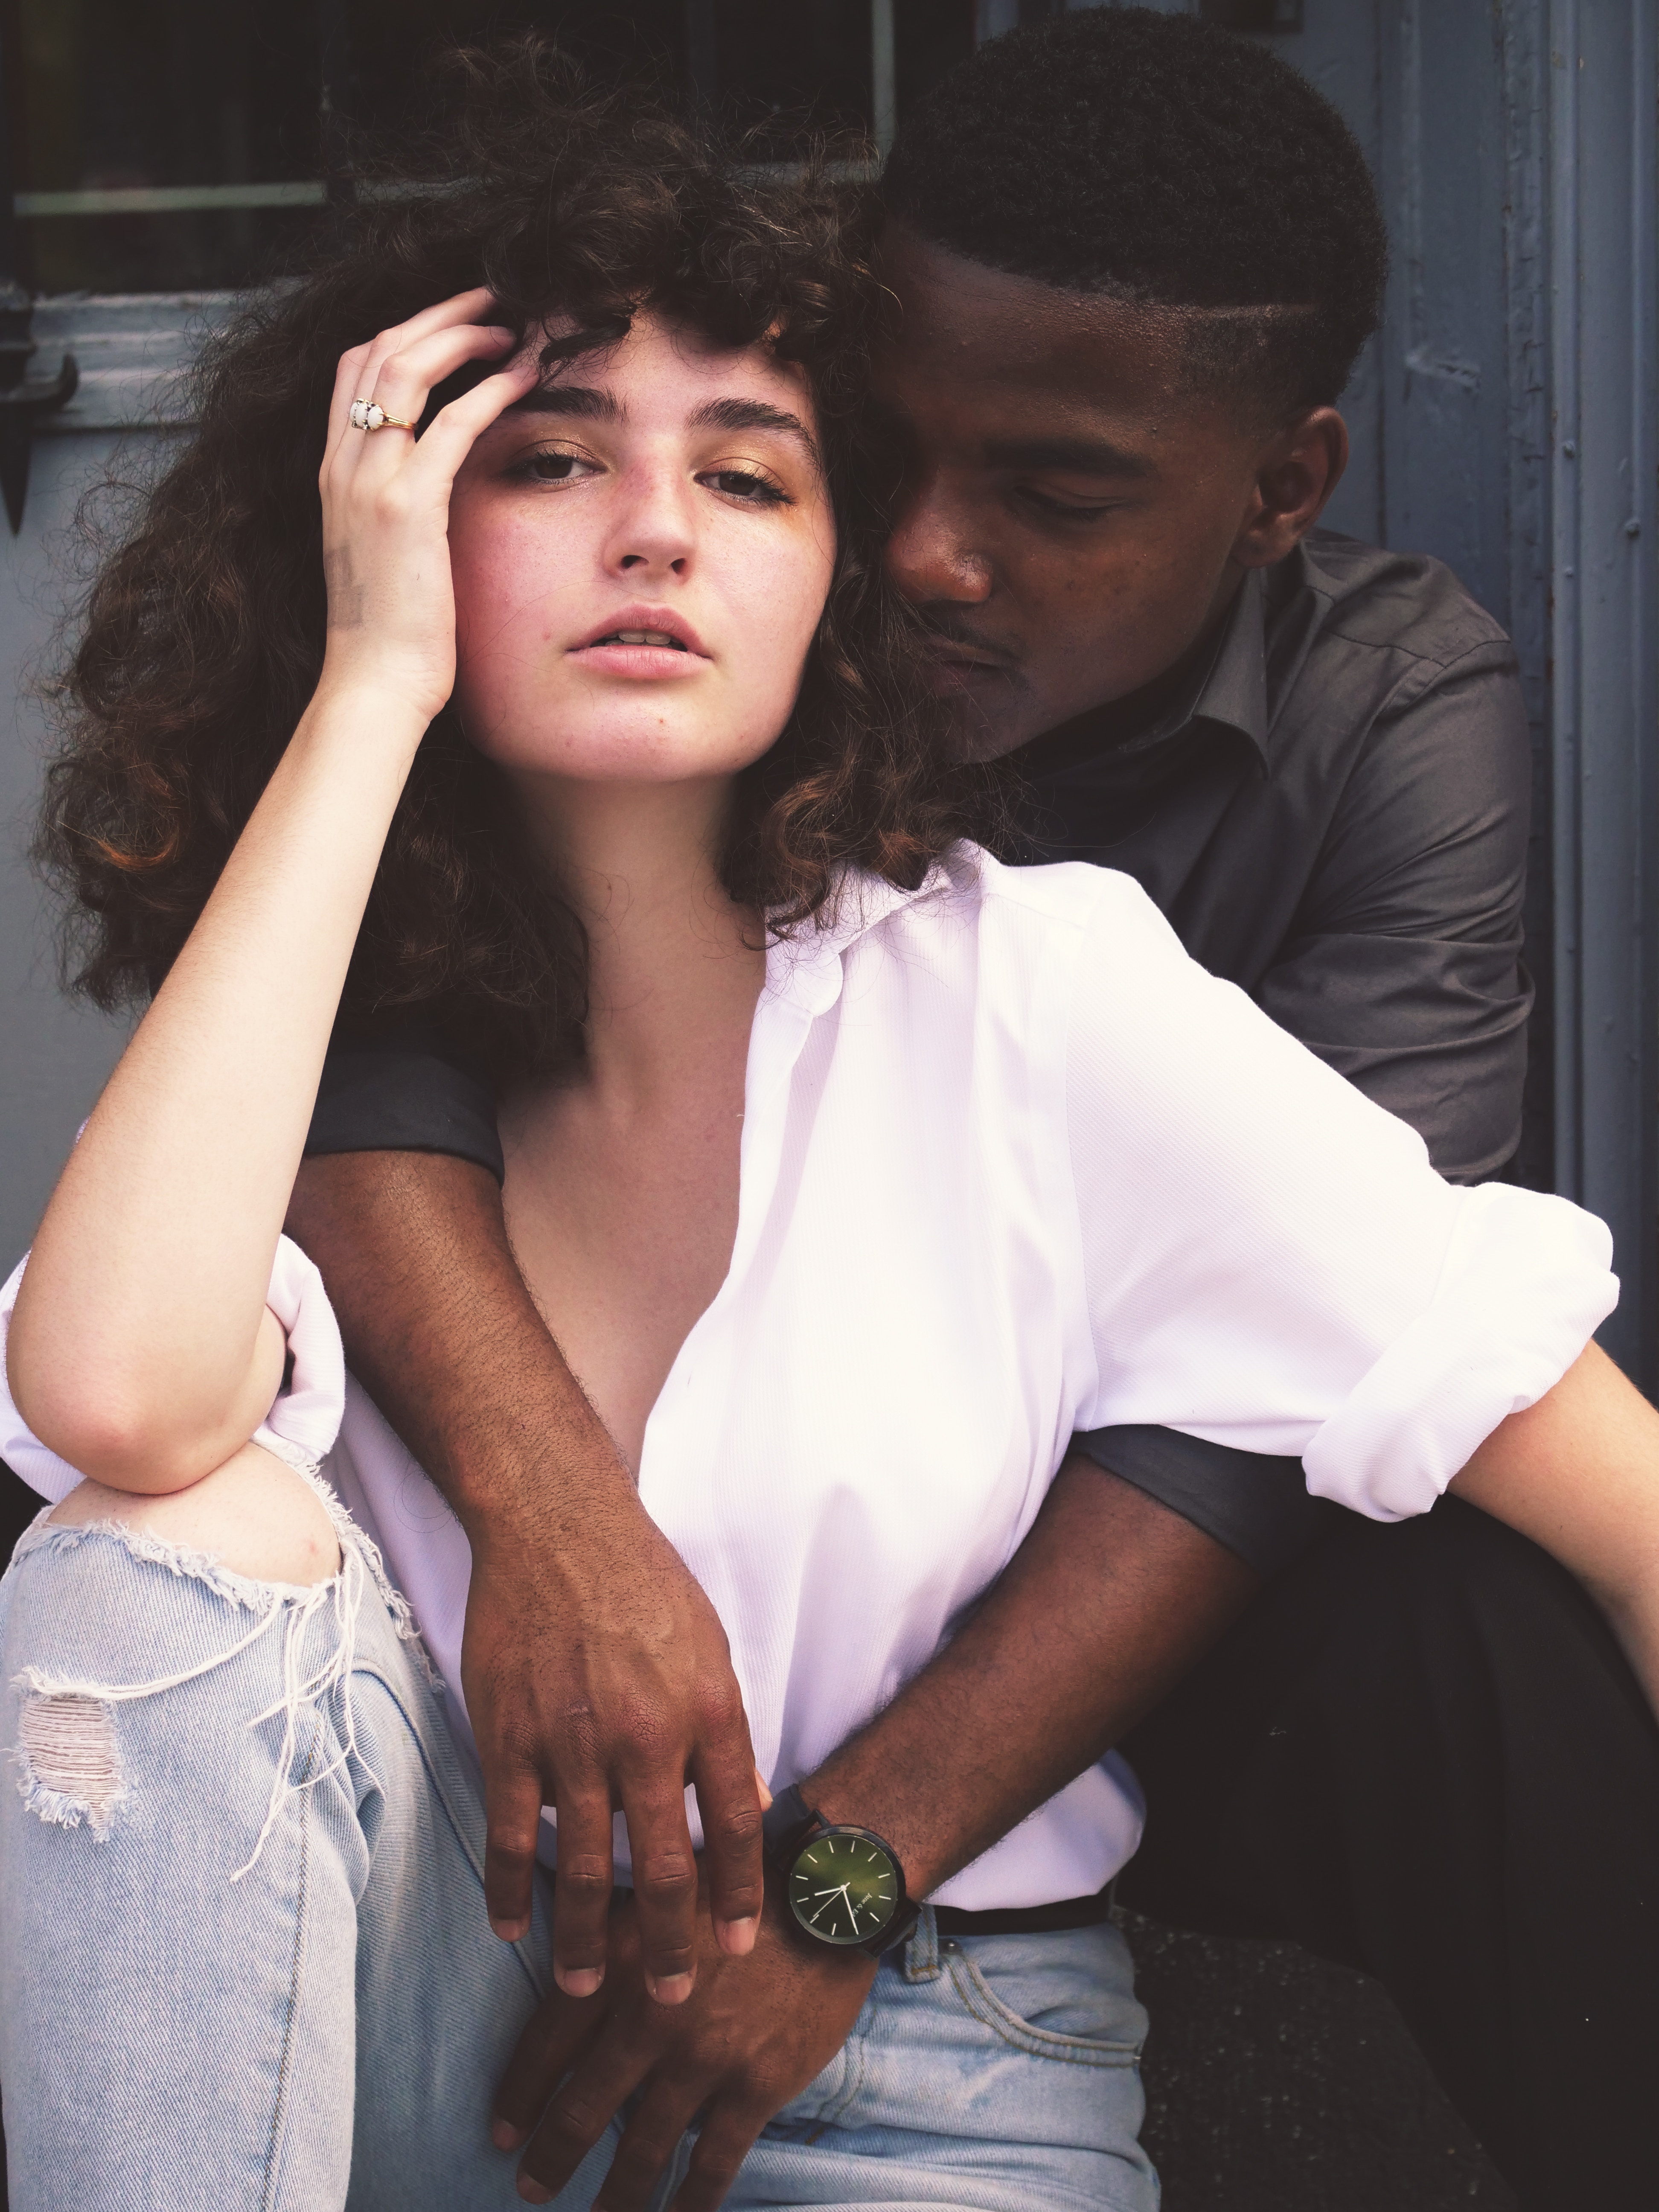
girl, photography, trunk, model, human, fashion, shoulder, smile, product, black hair, fun, cool, beauty, abdomen, photo shoot